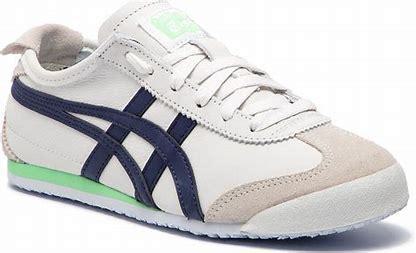
Brand: Asics
Model: Onitsuka Tiger Mexico 66